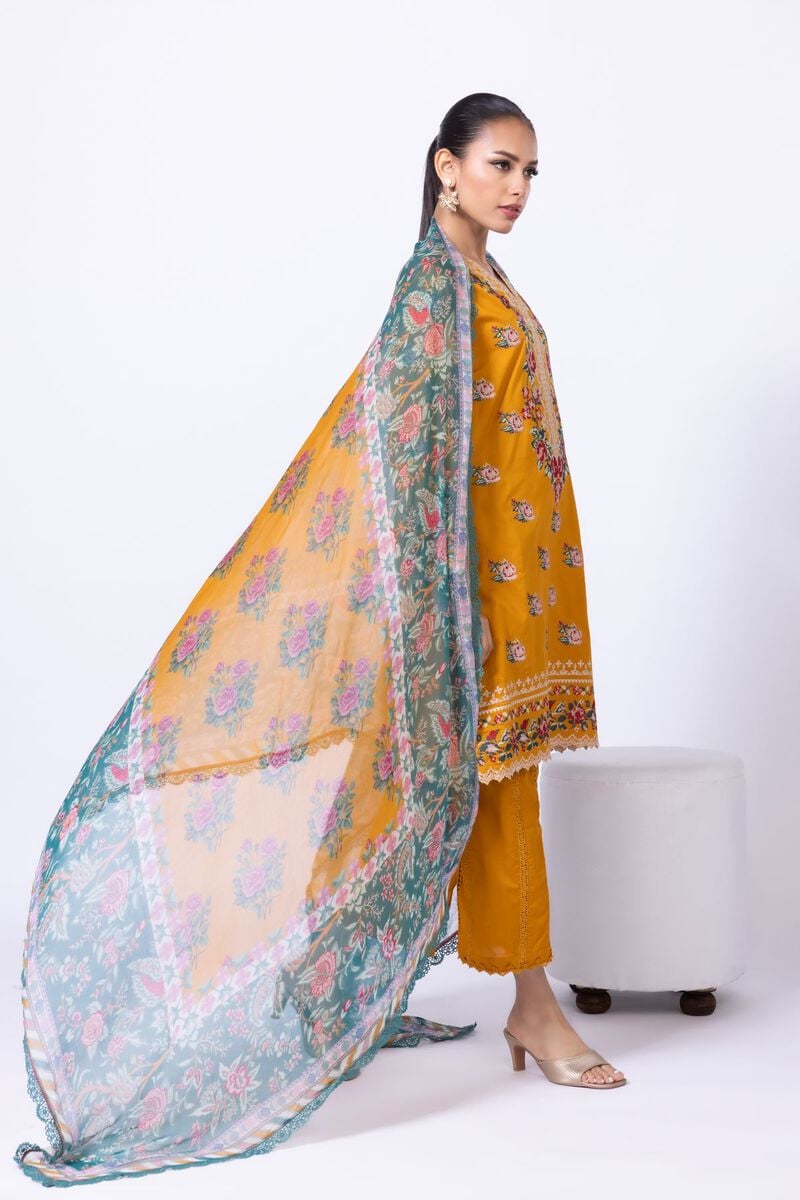
yellow multi embroidered salwar suit